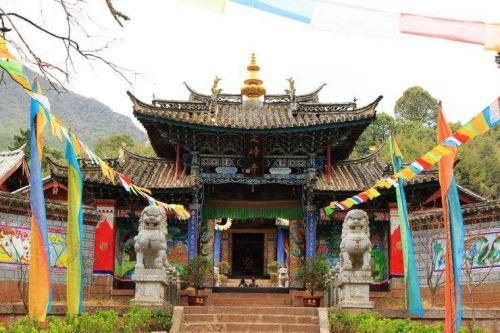
地标名称：文峰寺
所在城市：吕梁市·汾阳市